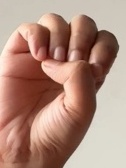
ASL sign: E